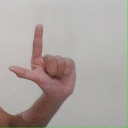
अक्षर: ल